Sam Hurd

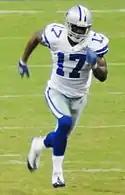
Hurd with the Cowboys in 2010

On July 29, 2011, he signed a three-year contract as a free agent with the Chicago Bears. The Bears named Hurd their special teams captain, but cut him from the team on December 16, following his arrest on drug-related charges.